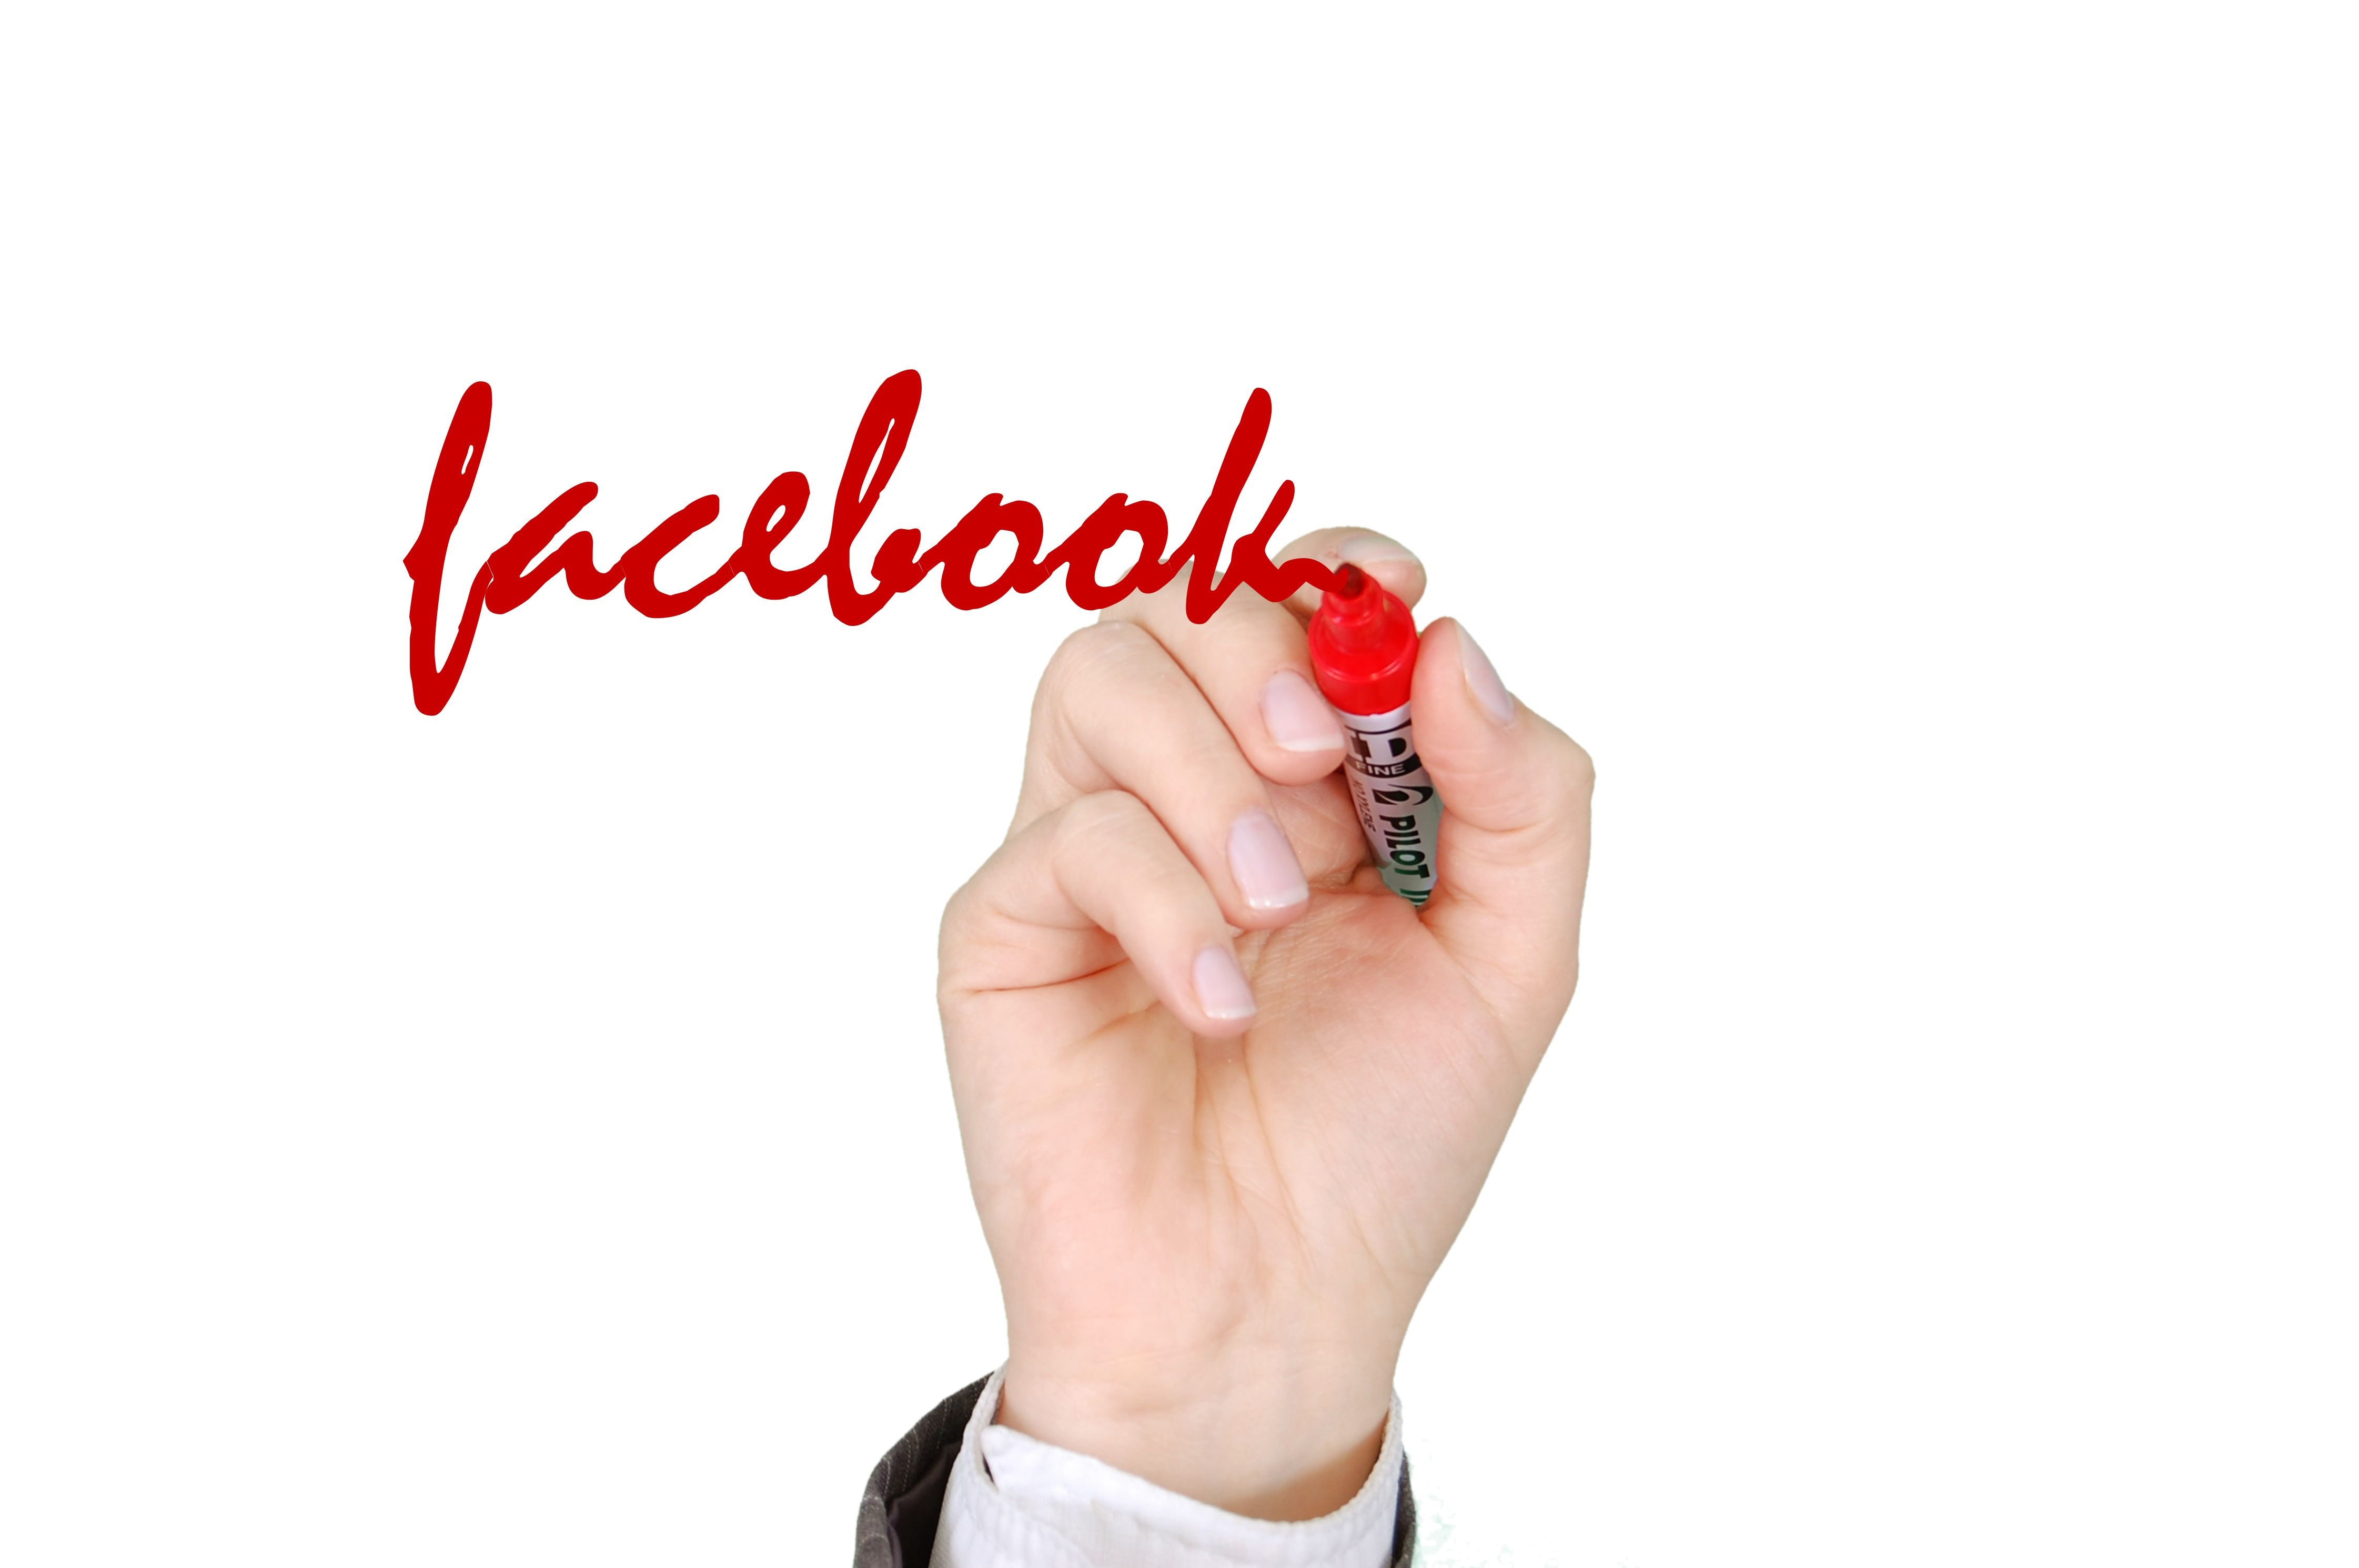
hand, heart, finger, face, logo, facebook, organ, icon, thumb, www, to write, sense